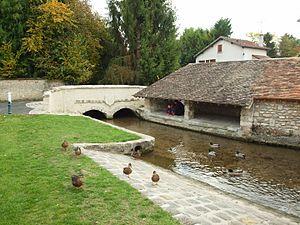
Cély-en-Bière (Seine-et-Marne, France)